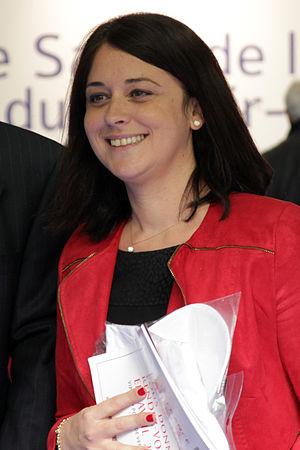
Sylvia Pinel au salon du savoir-faire français le 24 mai 2013 à Paris
Le premier gouvernement Manuel Valls est le trente-septième gouvernement de la Vᵉ République française, en fonction du 31 mars au 25 août 2014. Il s’agit du troisième gouvernement nommé par le président de la République François Hollande.
Le deuxième gouvernement Jean-Marc Ayrault est le trente-sixième gouvernement de la Cinquième République française. Après avoir présenté la démission de son gouvernement à la suite des élections législatives, le Premier ministre sortant Jean-Marc Ayrault est, en application de l'article 8 de la Constitution, reconduit dans ses fonctions par un décret du président de la République en date du 18 juin 2012.
Sylvia Pinel, née le 28 septembre 1977 à L'Union, est une femme politique française.